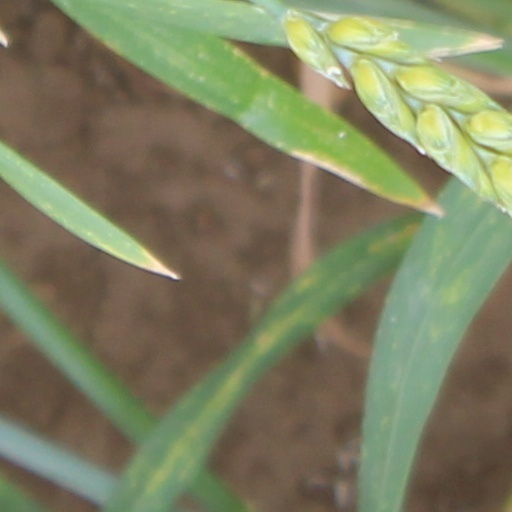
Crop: wheat